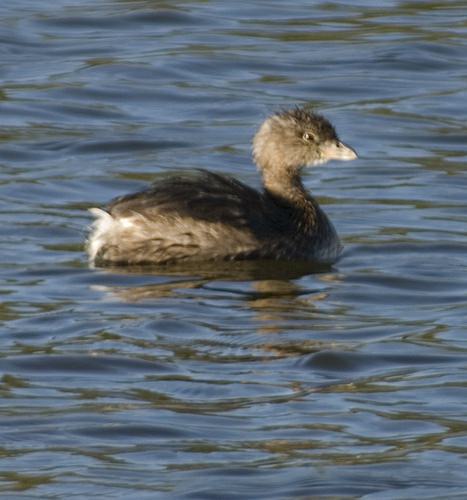
A photo of a pied billed grebe